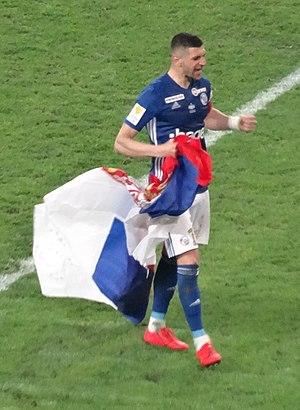
Stefan Mitrović, né le 22 mai 1990 à Belgrade, est un footballeur international serbe. Il évolue actuellement au RC Strasbourg au poste de défenseur central.